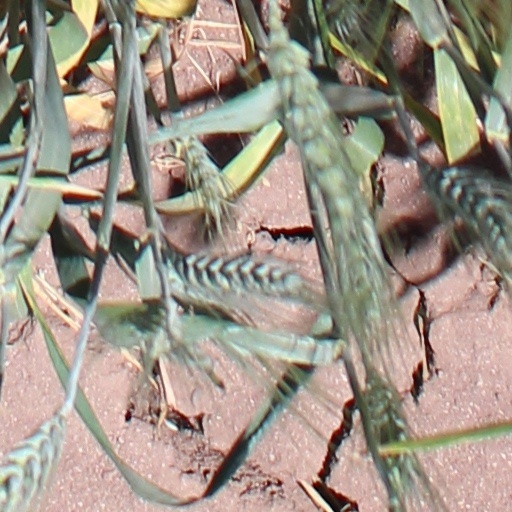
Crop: wheat